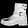
Label: Ankle boot